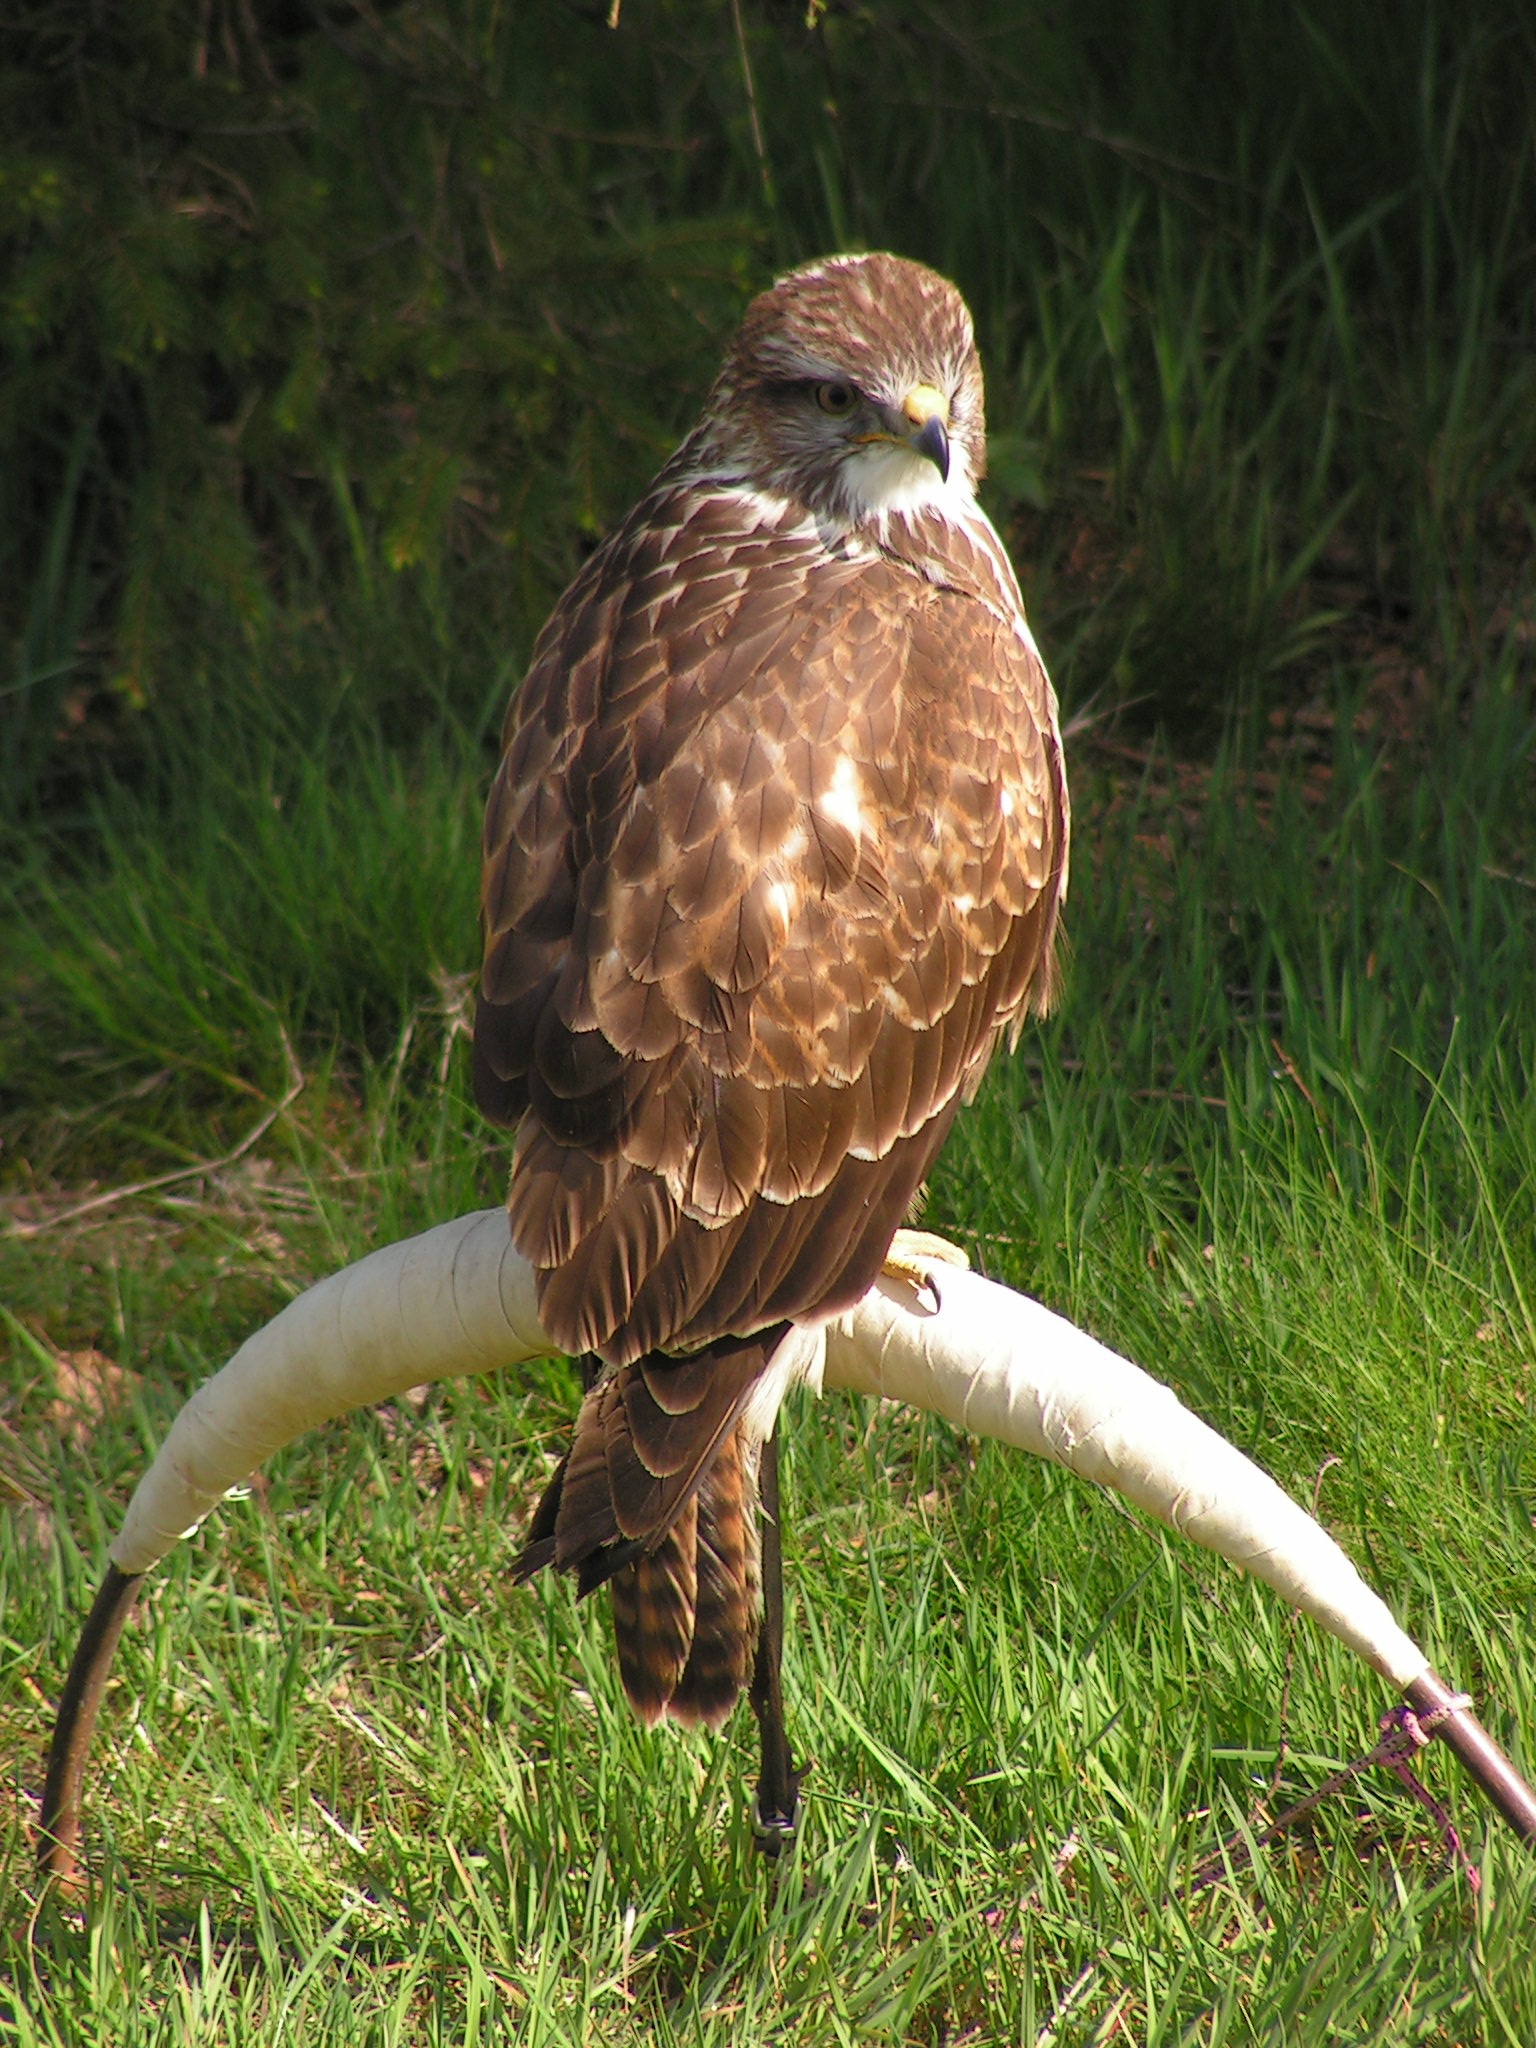
bird, wildlife, beak, sitting, training, hawk, fauna, bird of prey, vertebrate, falcon, buzzard, falconry, accipitriformes, breeding raptors, buteo buteo